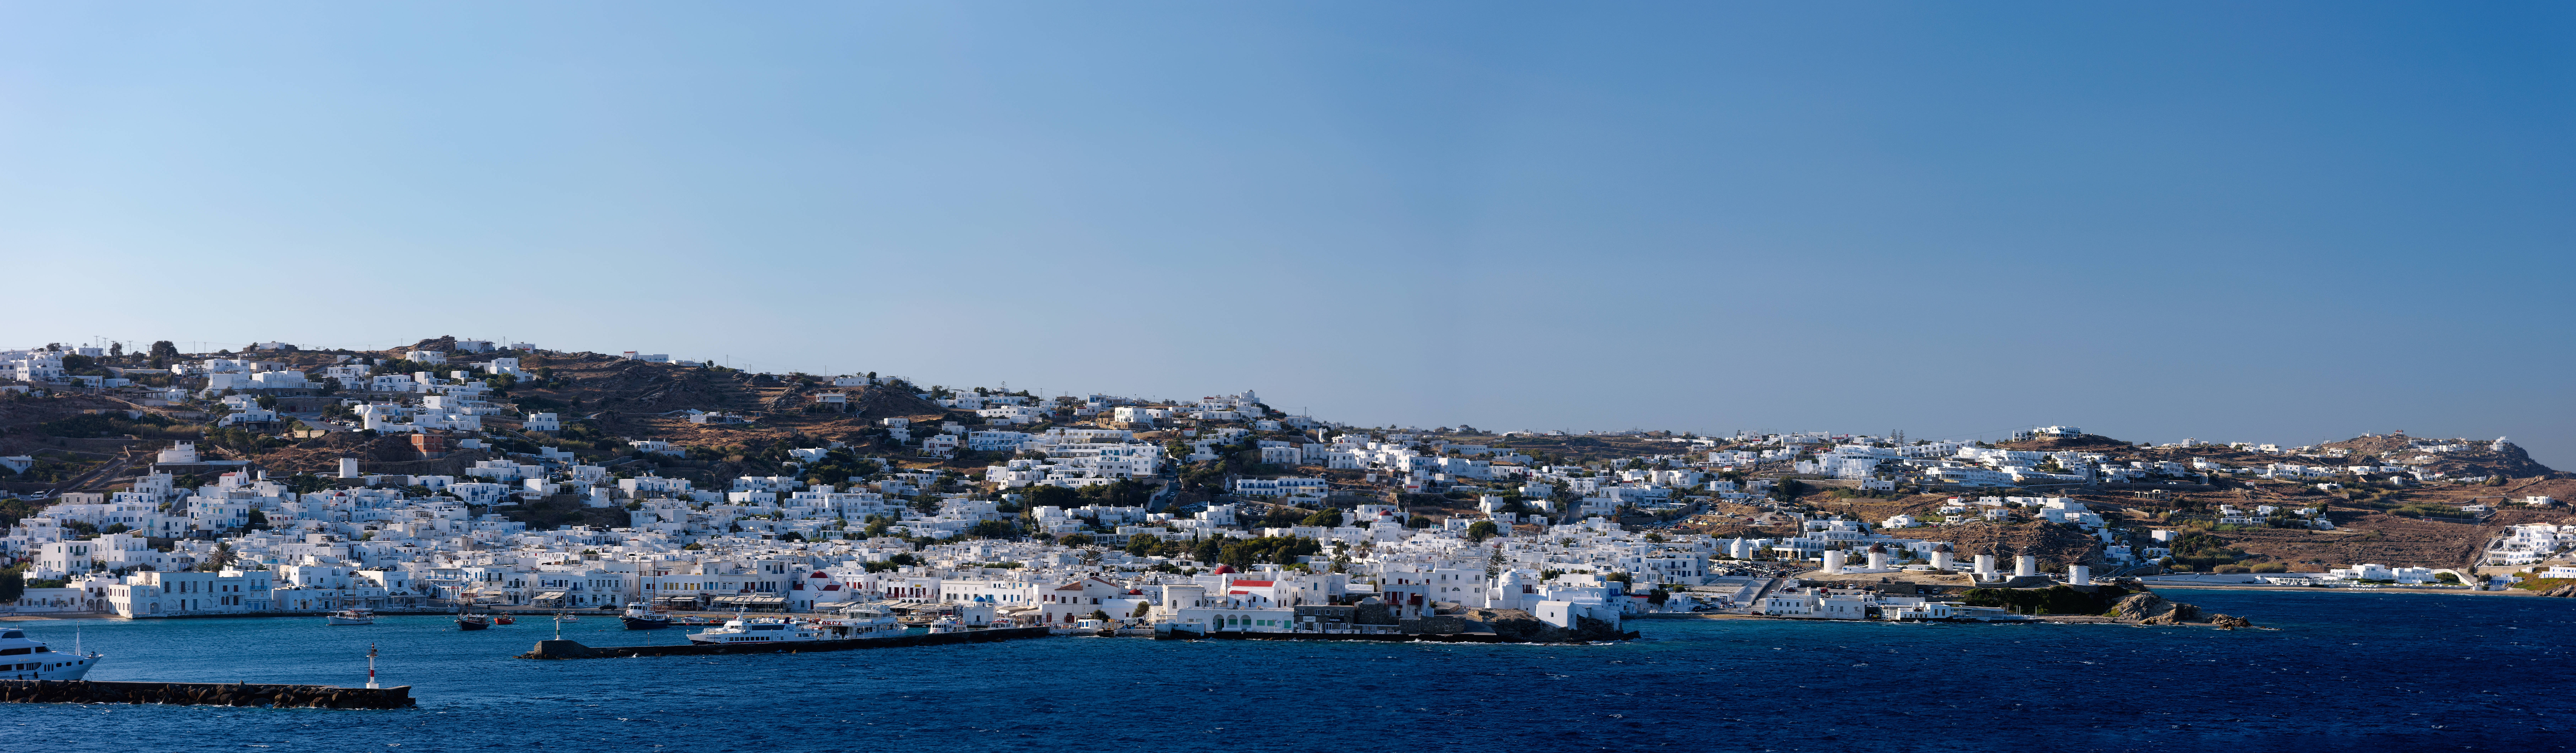
sea, coast, snow, winter, skyline, city, cityscape, panorama, mediterranean, harbor, harbour, nikon, cruise, 2016, free, cool image, publicdomain, costa, d750, eastern, mykonos, i, human settlement